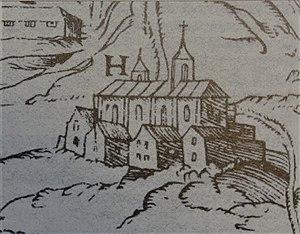
Le couvent des Cordeliers de Périgueux
Le couvent des Cordeliers de Périgueux est un ancien couvent français de la commune de Périgueux, repris de 1837 à 1983 par l'ordre de la Visitation, puis transformé en centre culturel de la mairie de Périgueux à la fin du XXᵉ siècle.